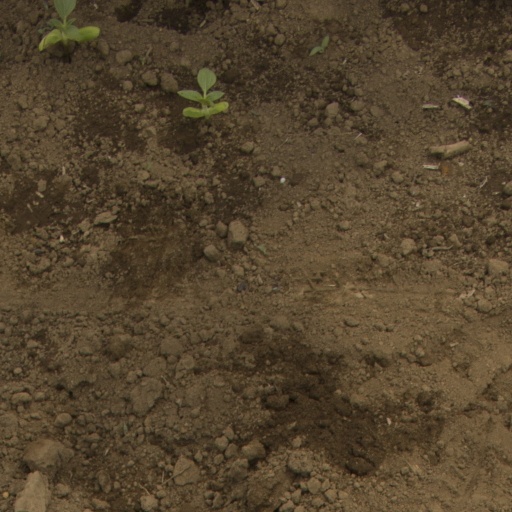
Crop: Jerusalem artichoke